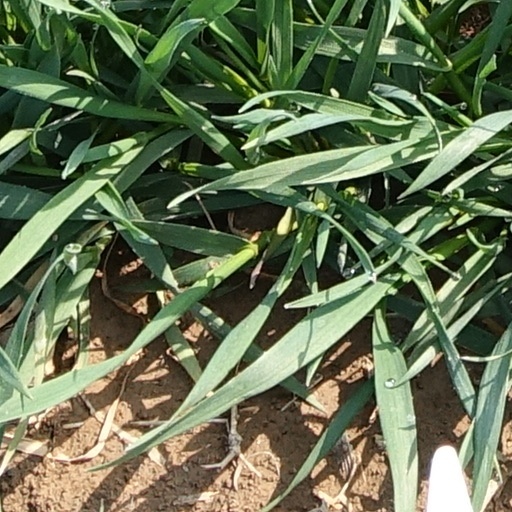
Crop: wheat